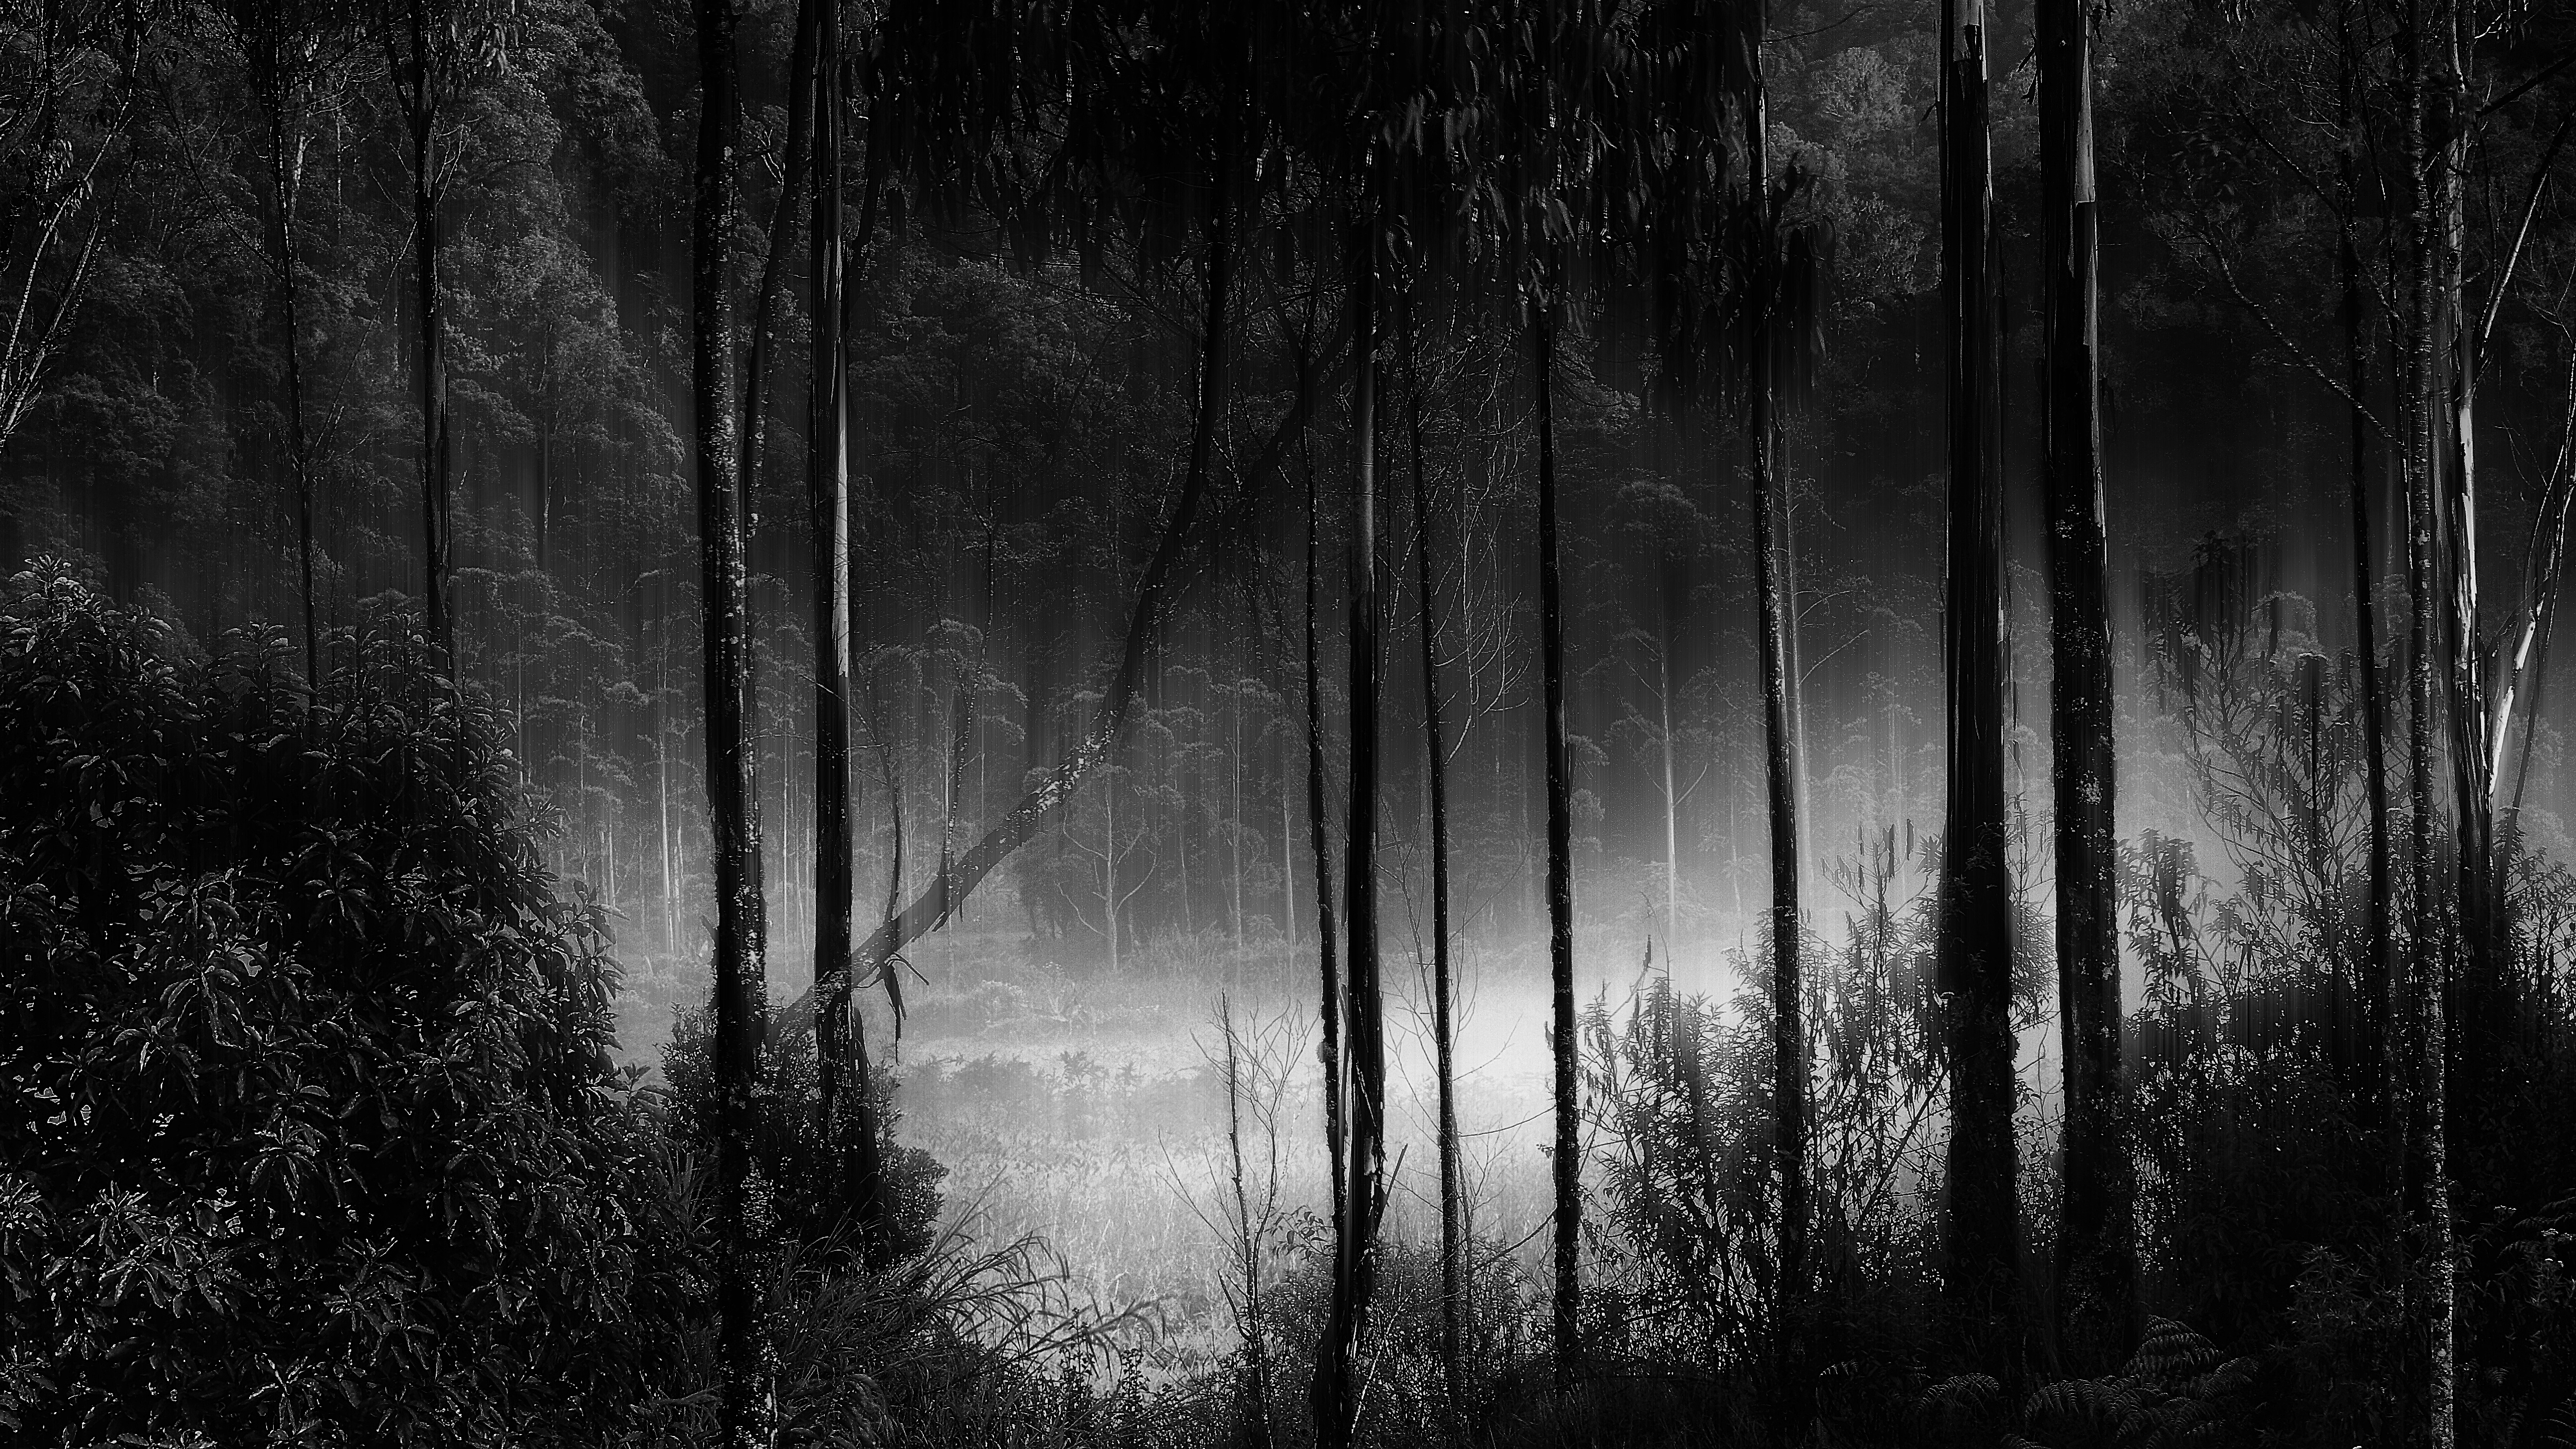
tree, nature, forest, branch, light, black and white, plant, fog, mist, sunlight, morning, leaf, atmosphere, weather, darkness, monochrome, misty, woodland, habitat, monochrome photography, natural environment, atmospheric phenomenon, woody plant, camping ground